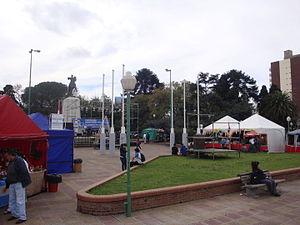
Cet article recense les monuments historiques de la province de Buenos Aires, en Argentine.